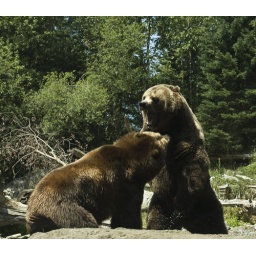
If only this was clear... the bears decided it was time to fight over some sort of animal carcass...